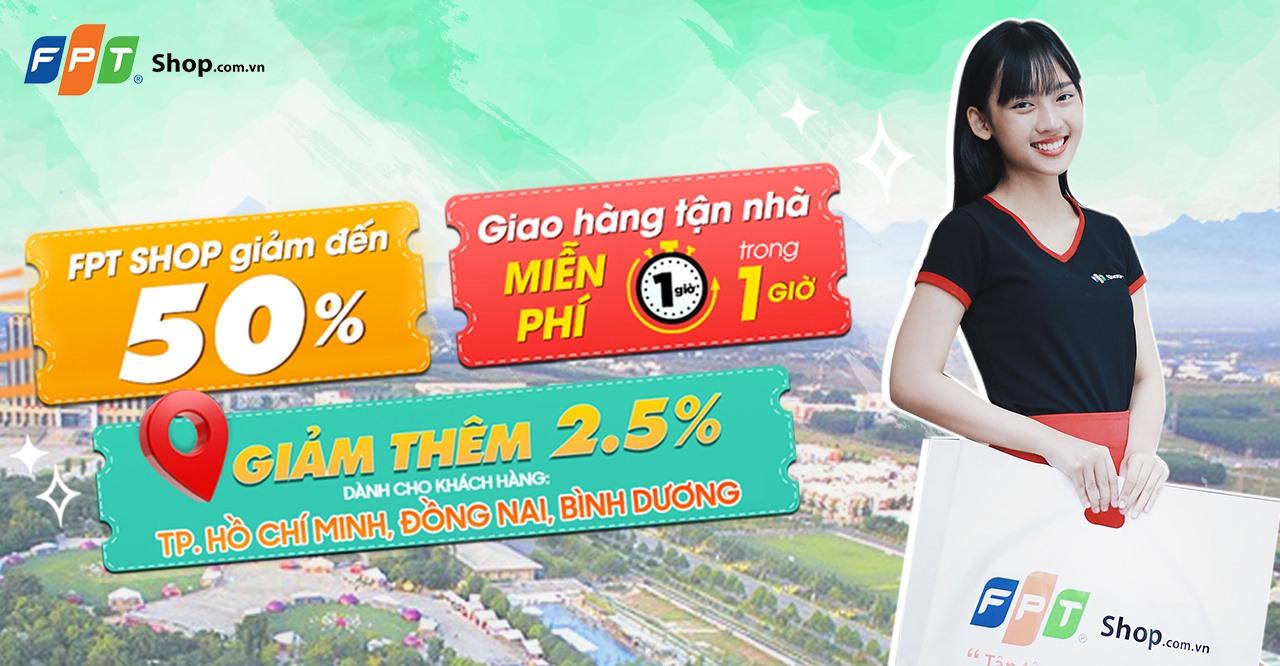
có một cái túi màu trắng xuất hiện ở tren tay của cô gái